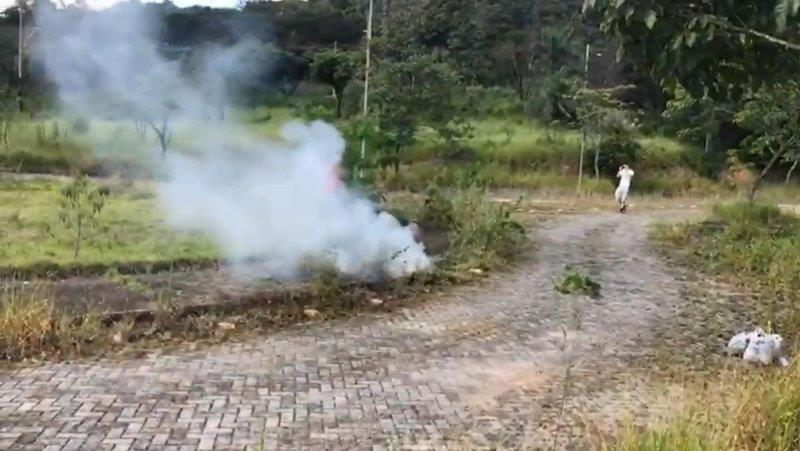
Fire: no
Smoke: yes